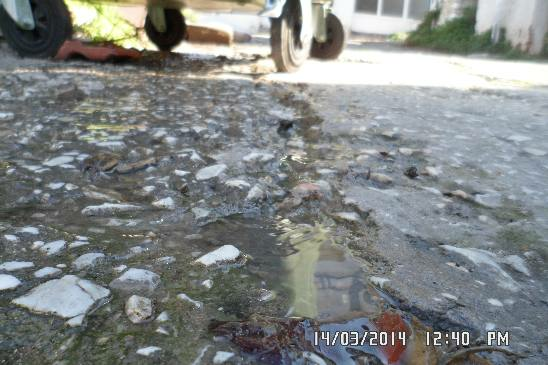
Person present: No